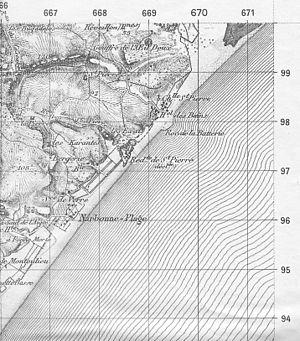
Description: Extrait de la Carte d'Etat-Major au 1:50.000e, avec quadrillage kilométrique, levée en 1860 et révisée en 1937. Ici: Secteur de Narbonne, Aude, France. (Carte originale scannée) Source: Hugo SoriaLicence: GFDL Hugo Soria
L'histoire de la cartographie est le reflet des connaissances techniques nécessaires à l'établissement de cartes, de l'Antiquité à nos jours. La cartographie est une partie intégrante de l'histoire de l'humanité depuis longtemps, peut-être même depuis 8000 ans. Des peintures rupestres aux anciennes cartes de Babylone, de la Grèce à l'Asie, de l'âge de l'exploration jusqu'au XXIᵉ siècle, l'humanité a créé et utilisé des cartes comme outils essentiels pour l'aider à définir, expliquer ses chemins à travers le monde, et naviguer. Les cartes furent au début des dessins en deux dimensions ; la représentation terrestre ou stellaire est quelquefois en trois dimensions. Elles peuvent être stockées sous des formats purement numériques.